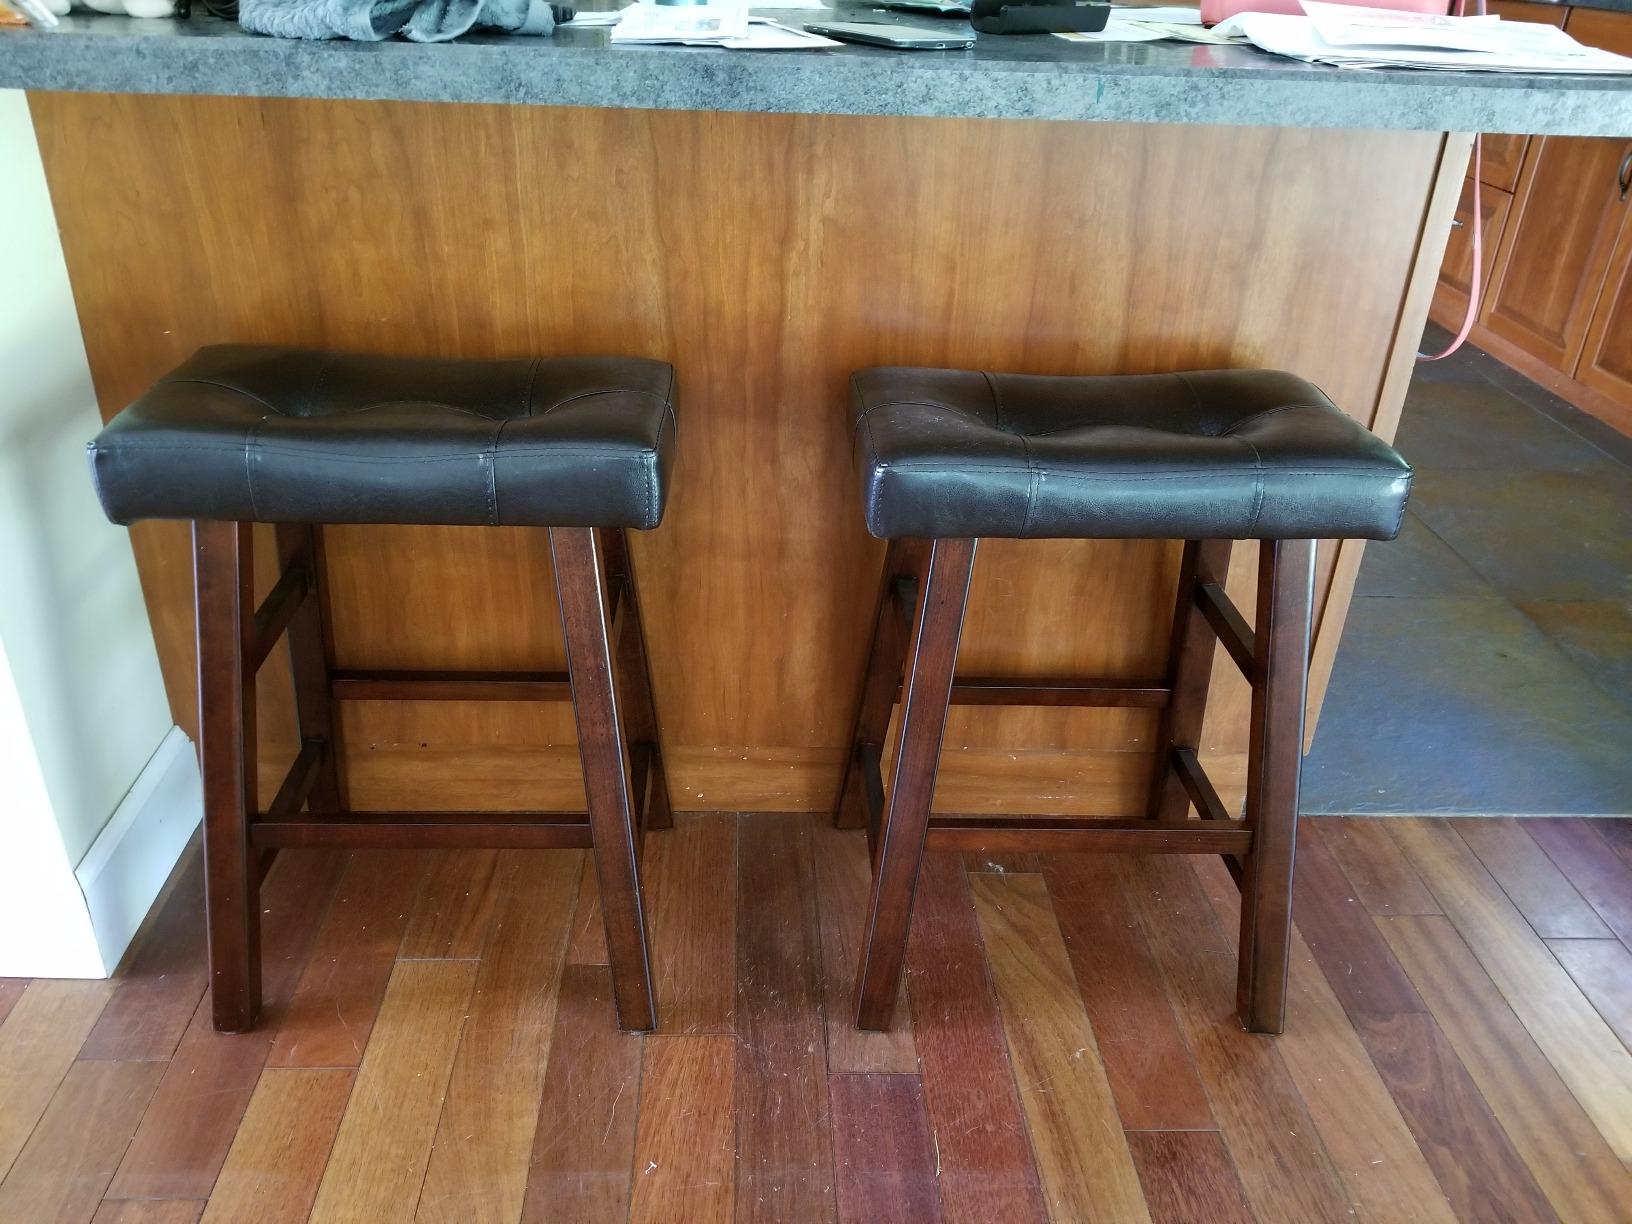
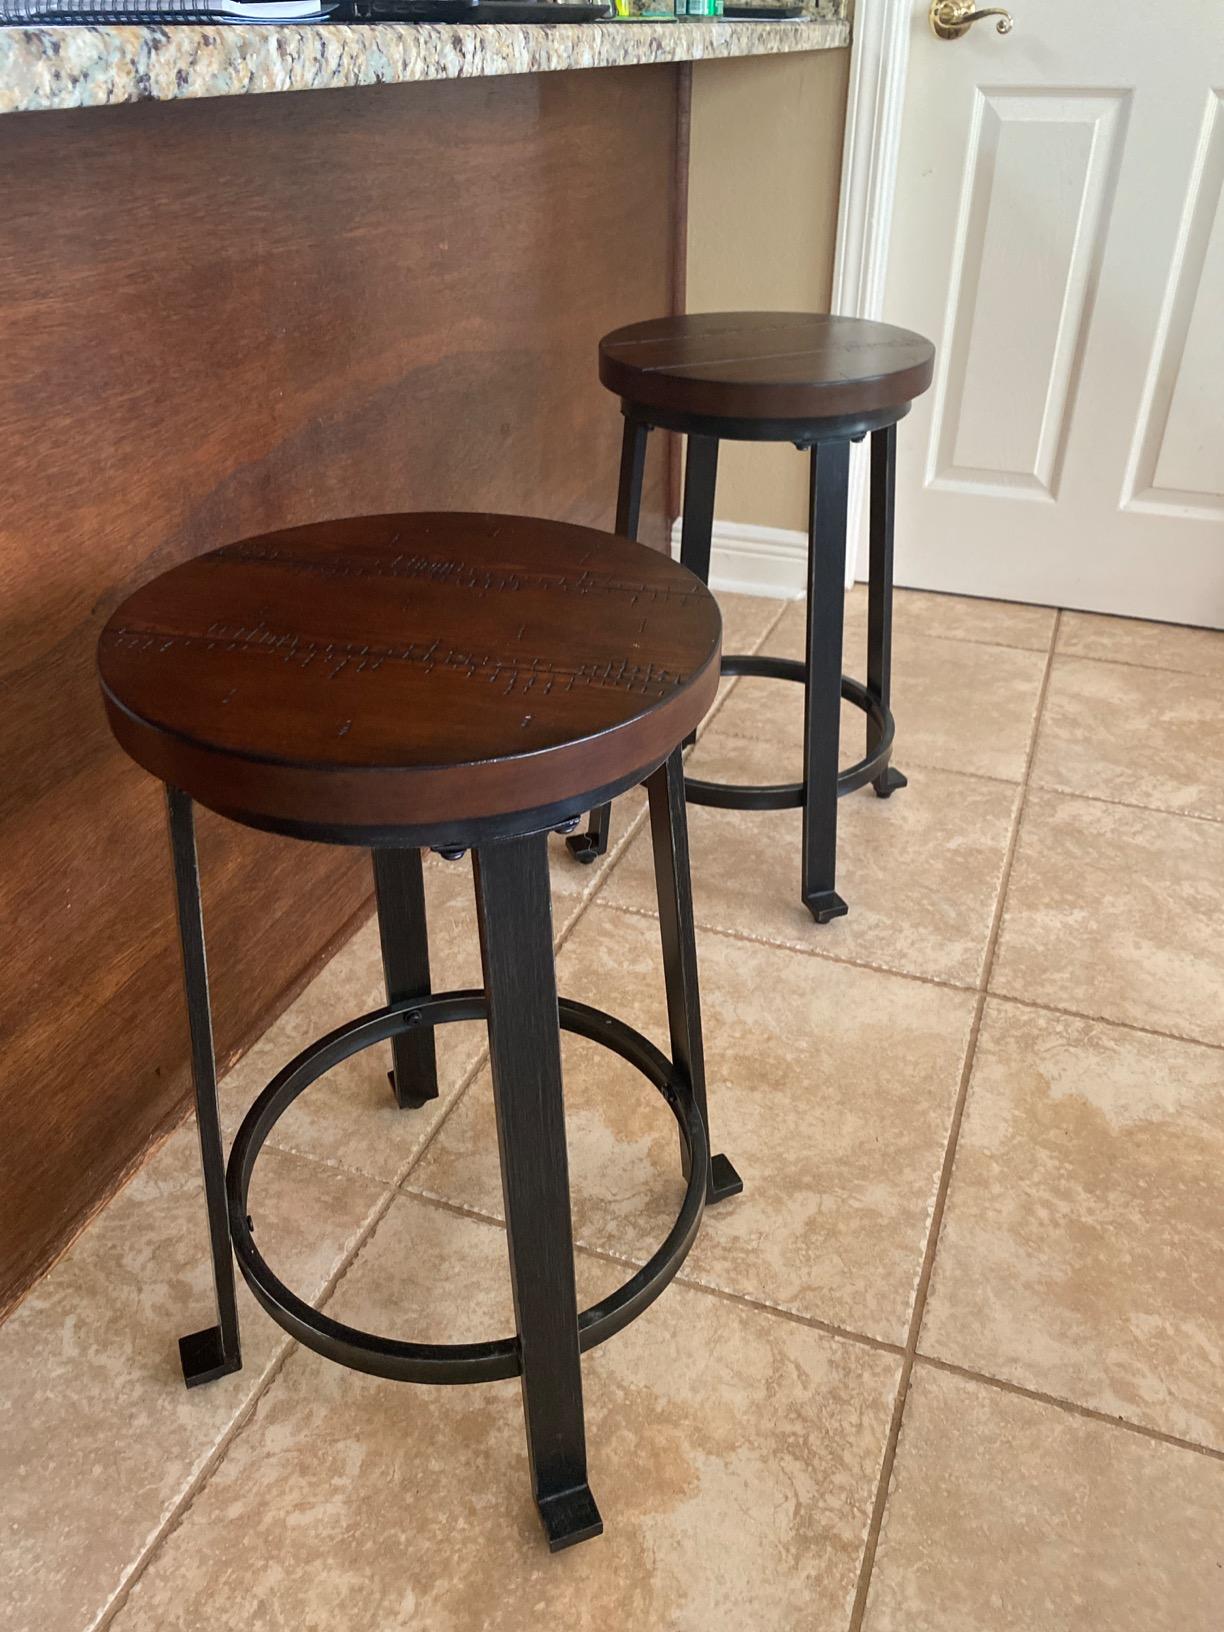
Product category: stool
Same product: no